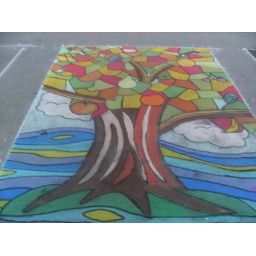
A stained glass looking tree drawn on the road in my hometown in the Chalk the Walk festival.